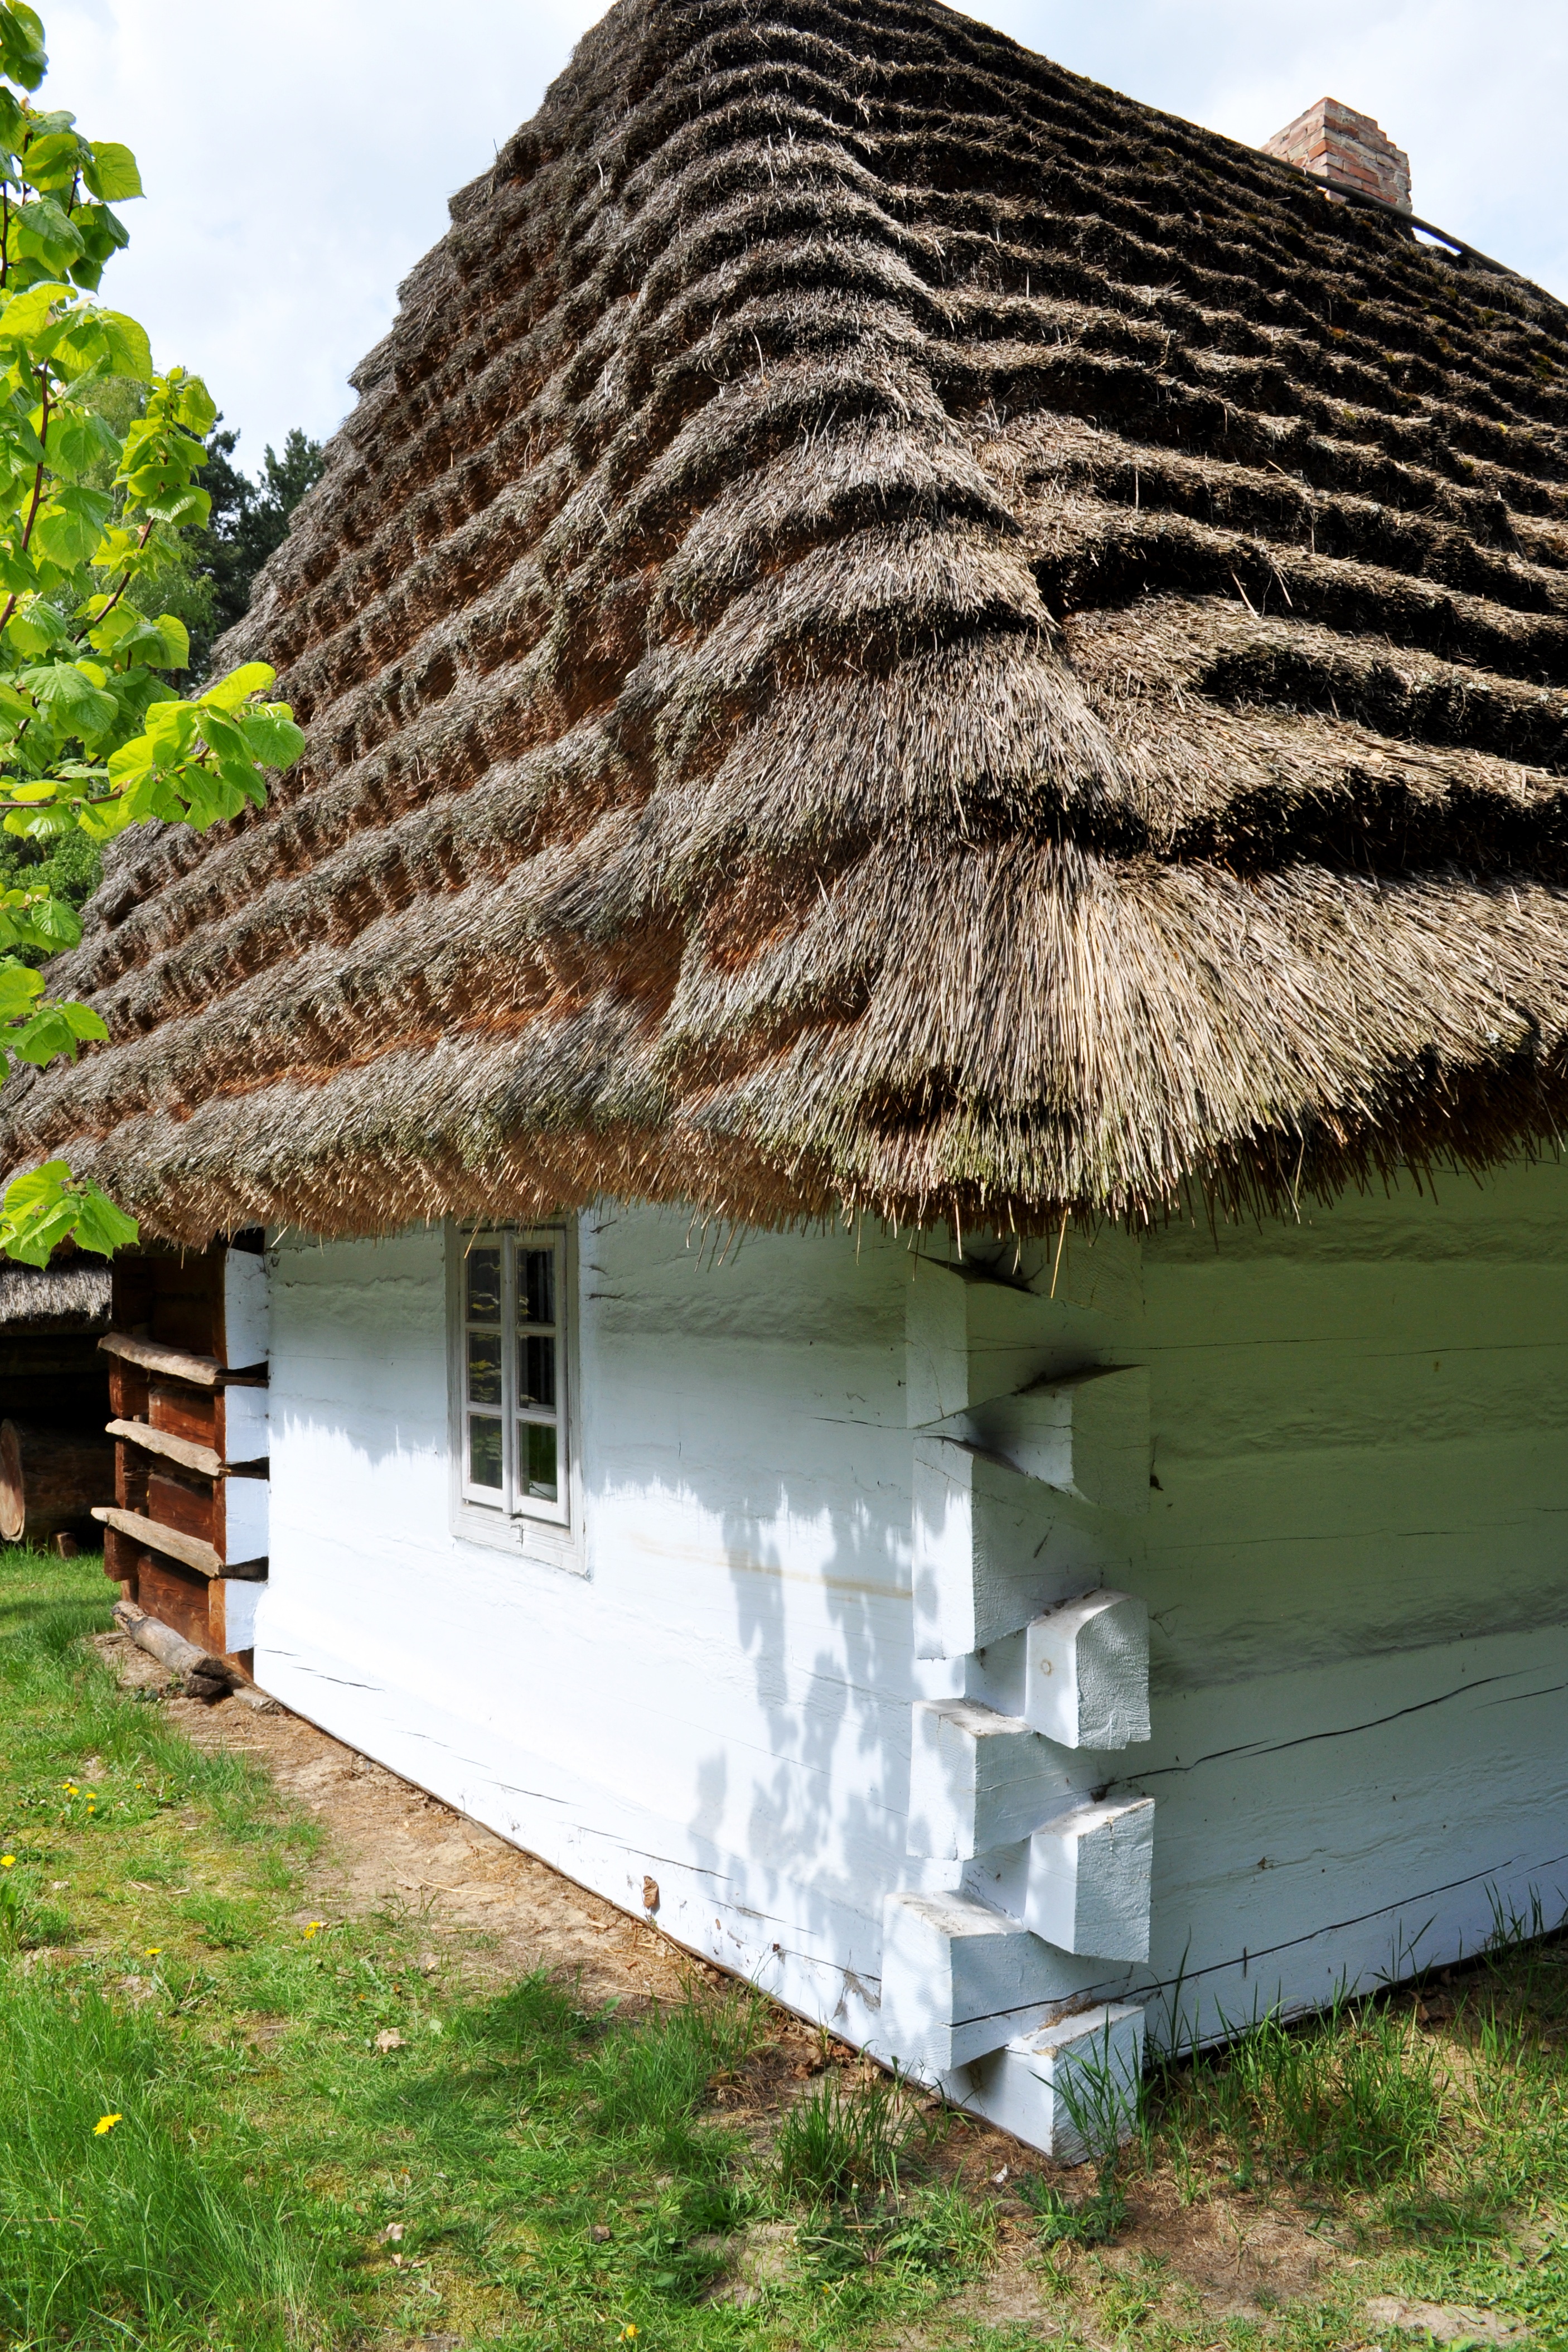
wood, white, antique, retro, house, building, old, wall, hut, village, cottage, thatched roof, rotten, folk, thatching, rural area, old fashioned, open air museum, cottages vacation rentals, spr chnia y